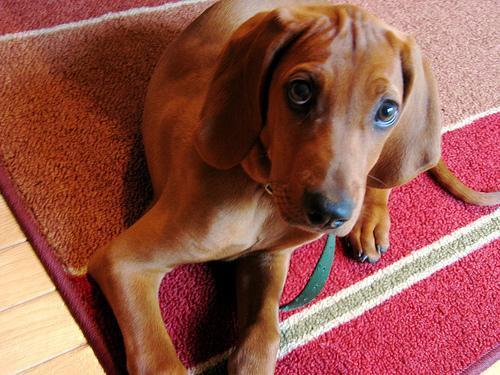
redbone